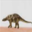
Label: dinosaur